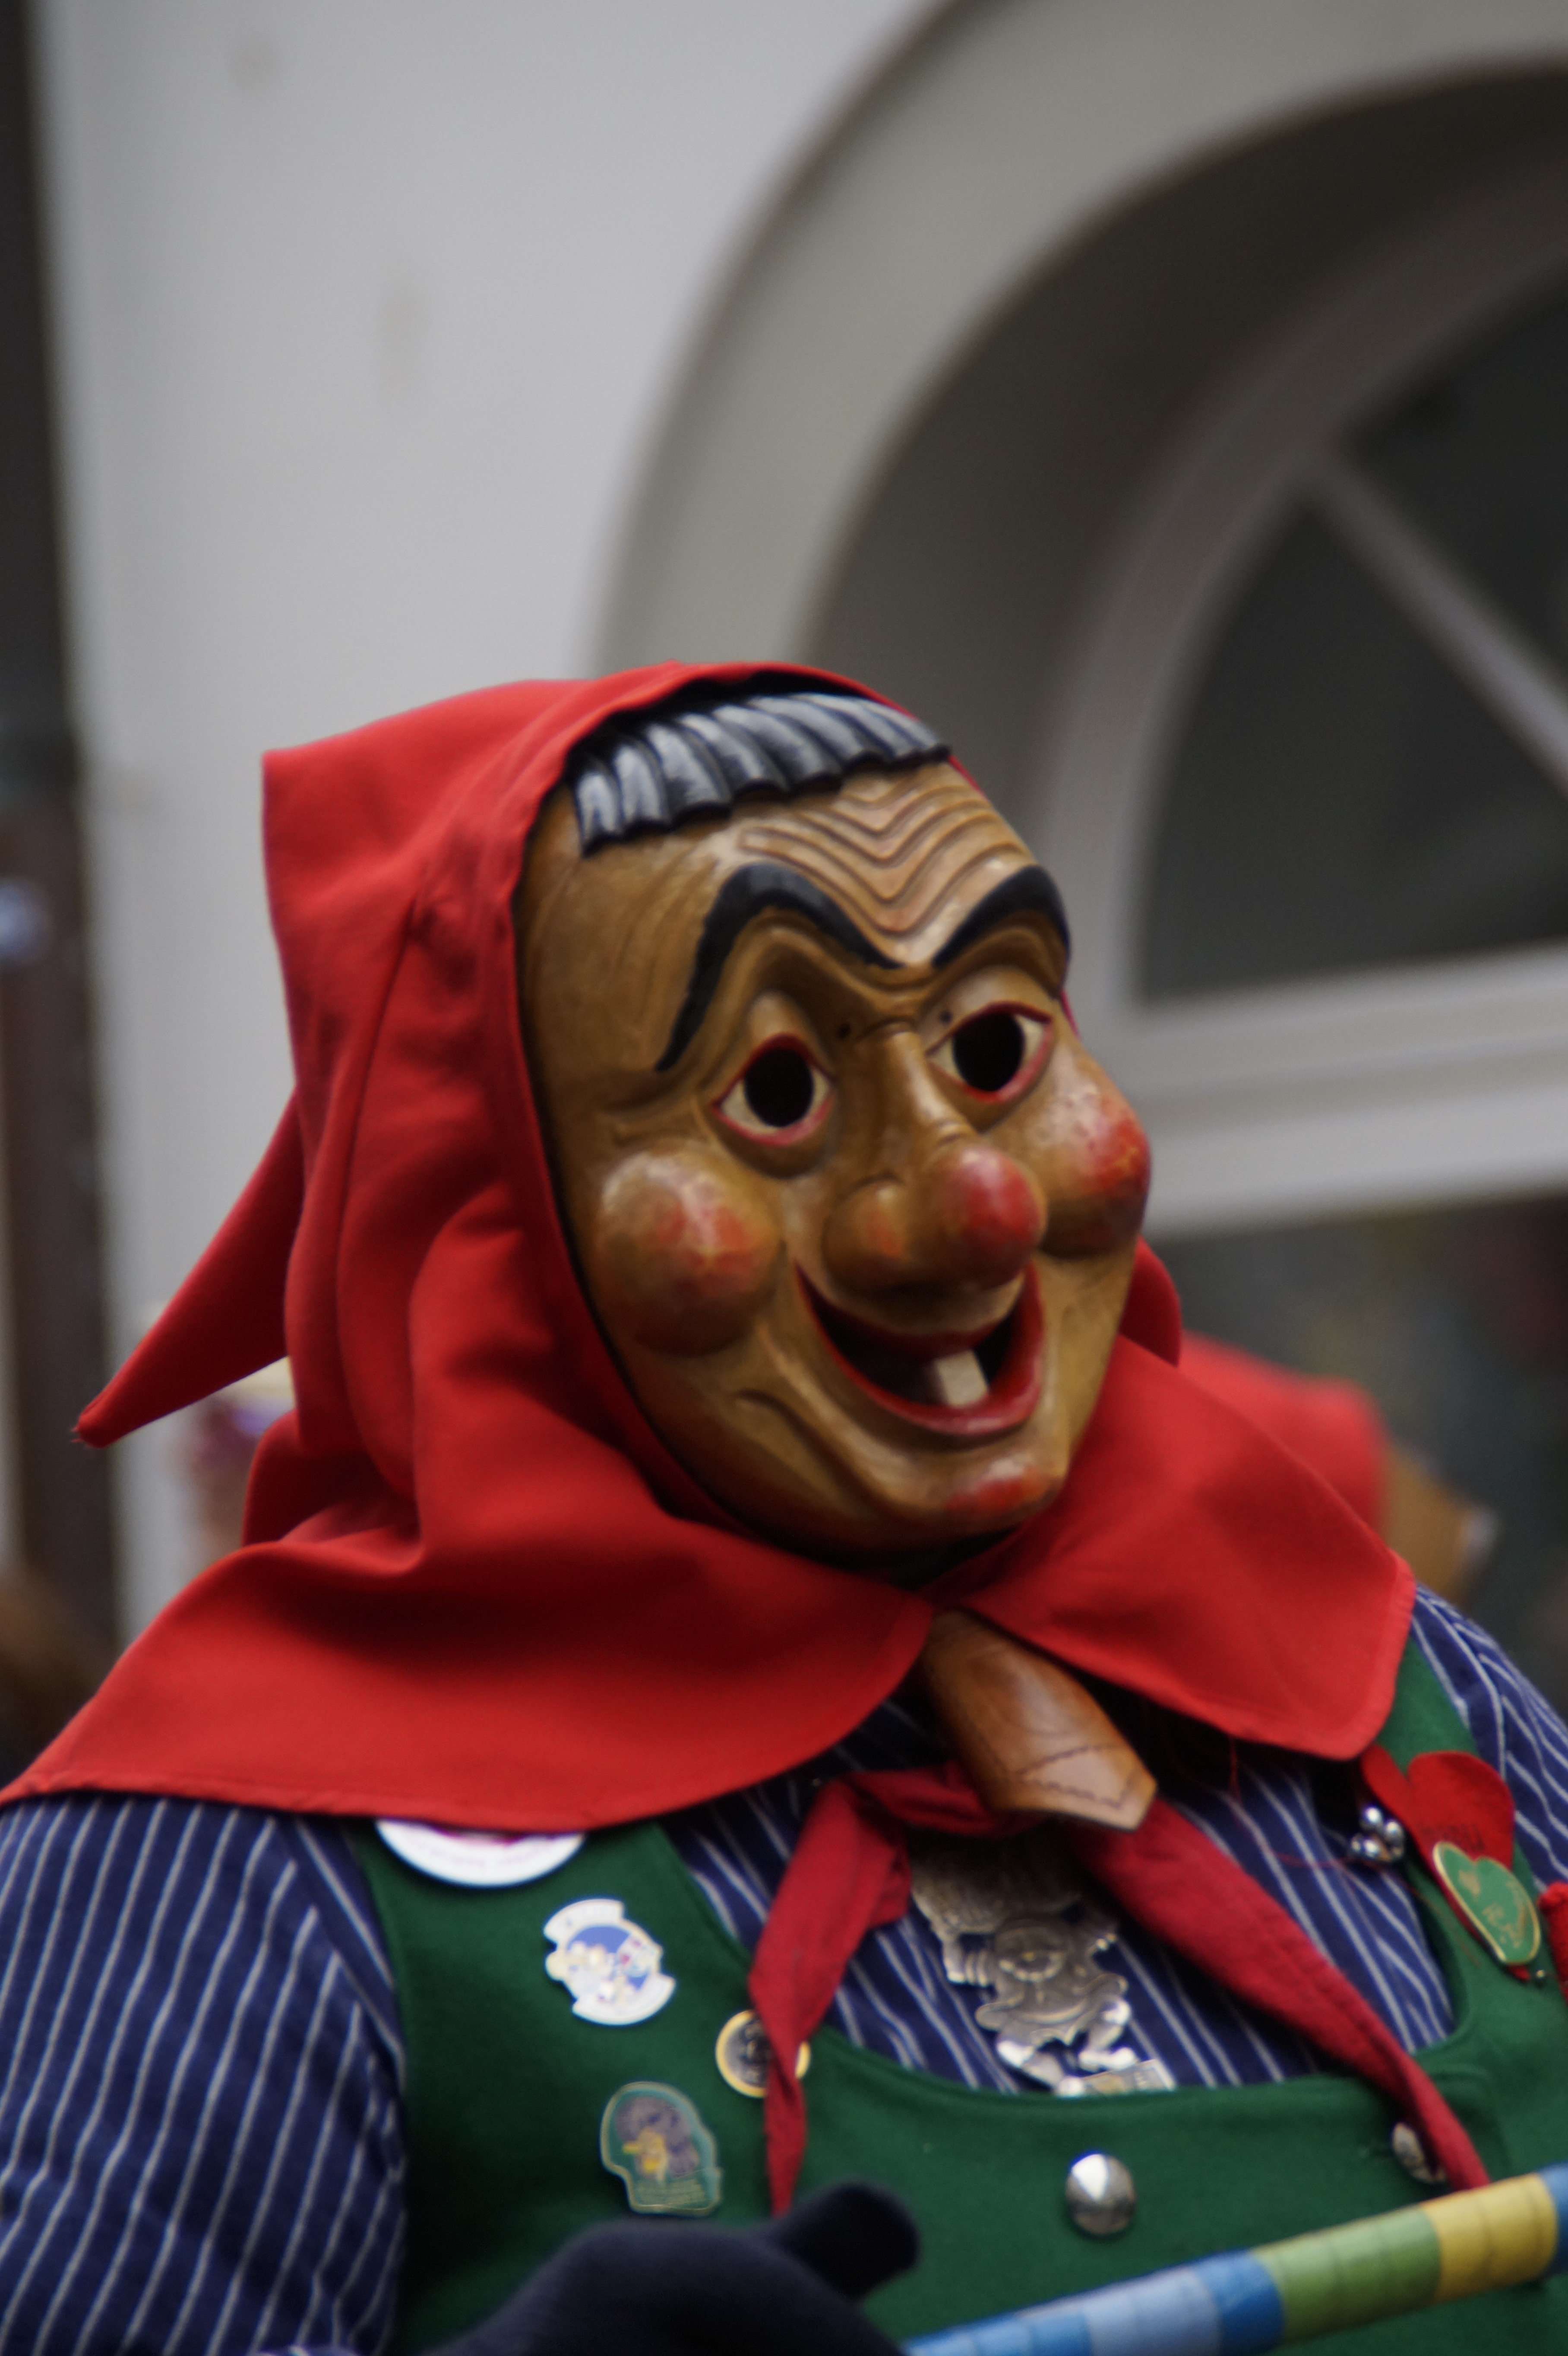
statue, red, carnival, clothing, sculpture, mask, figure, move, carved, custom, tradition, costume, masquerade, panel, customs, garden gnome, fasnet, fools jump, swabian alemannic, haes, haestraeger, guild group, strassenfasnet, wooden mask, fools guild